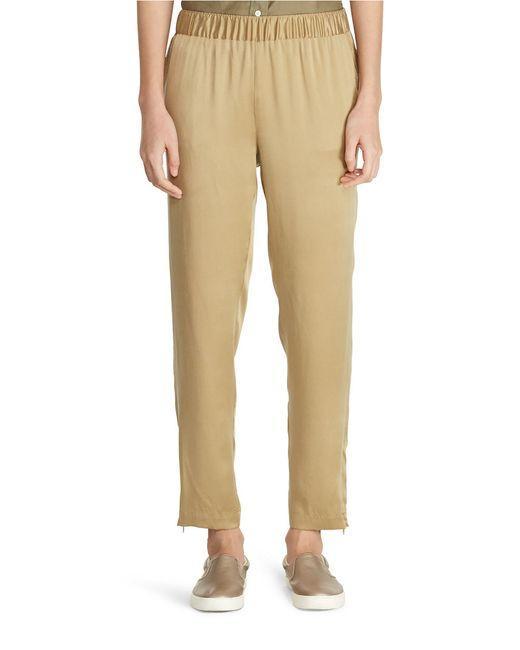
elastische Hose weiches Tuch bequem gemacht